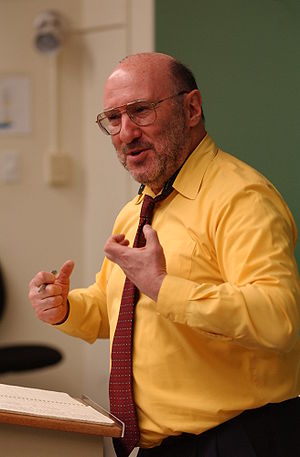
Walter Block
Walter Block er en nationaløkonom af den østrigske skole og anarkokapitalist. Han er Professor of Economics ved Loyola University New Orleans og Senior Fellow ved Ludwig von Mises-instituttet.